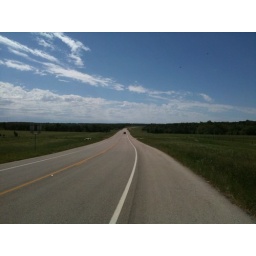
Successful swim in lake Georgetown and bike road on Ronald Regan Blvd. This is going to be fun!